Sarah Cardell

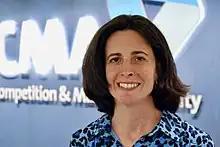
Sarah Cardell

Sarah Francesca Louise Cardell (born 7 November 1973) is the chief executive of Britain's Competition and Markets Authority (CMA).